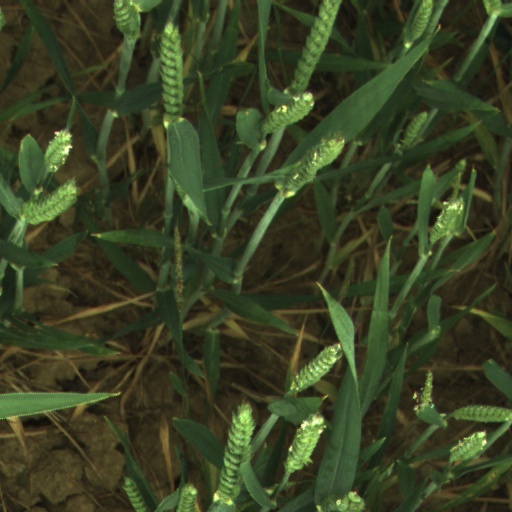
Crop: wheat